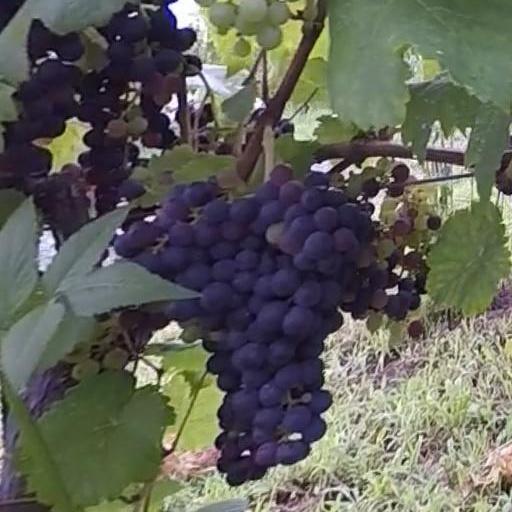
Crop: grape